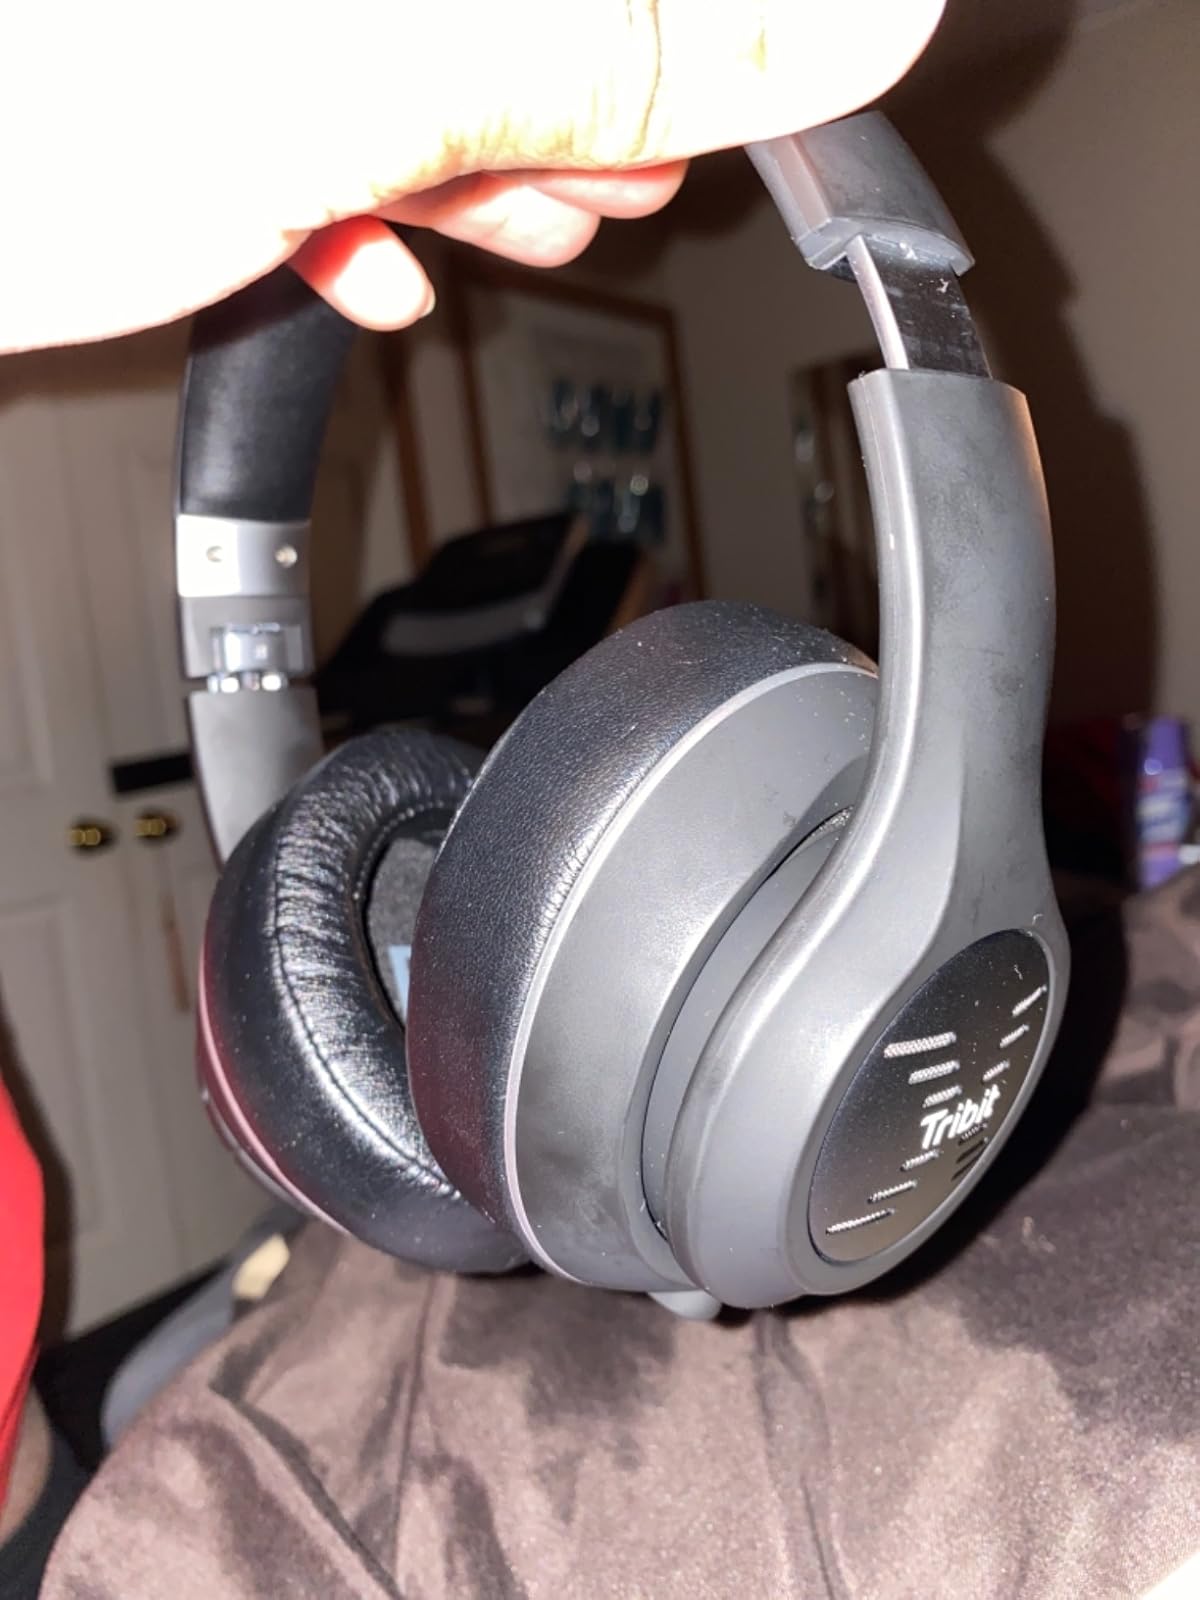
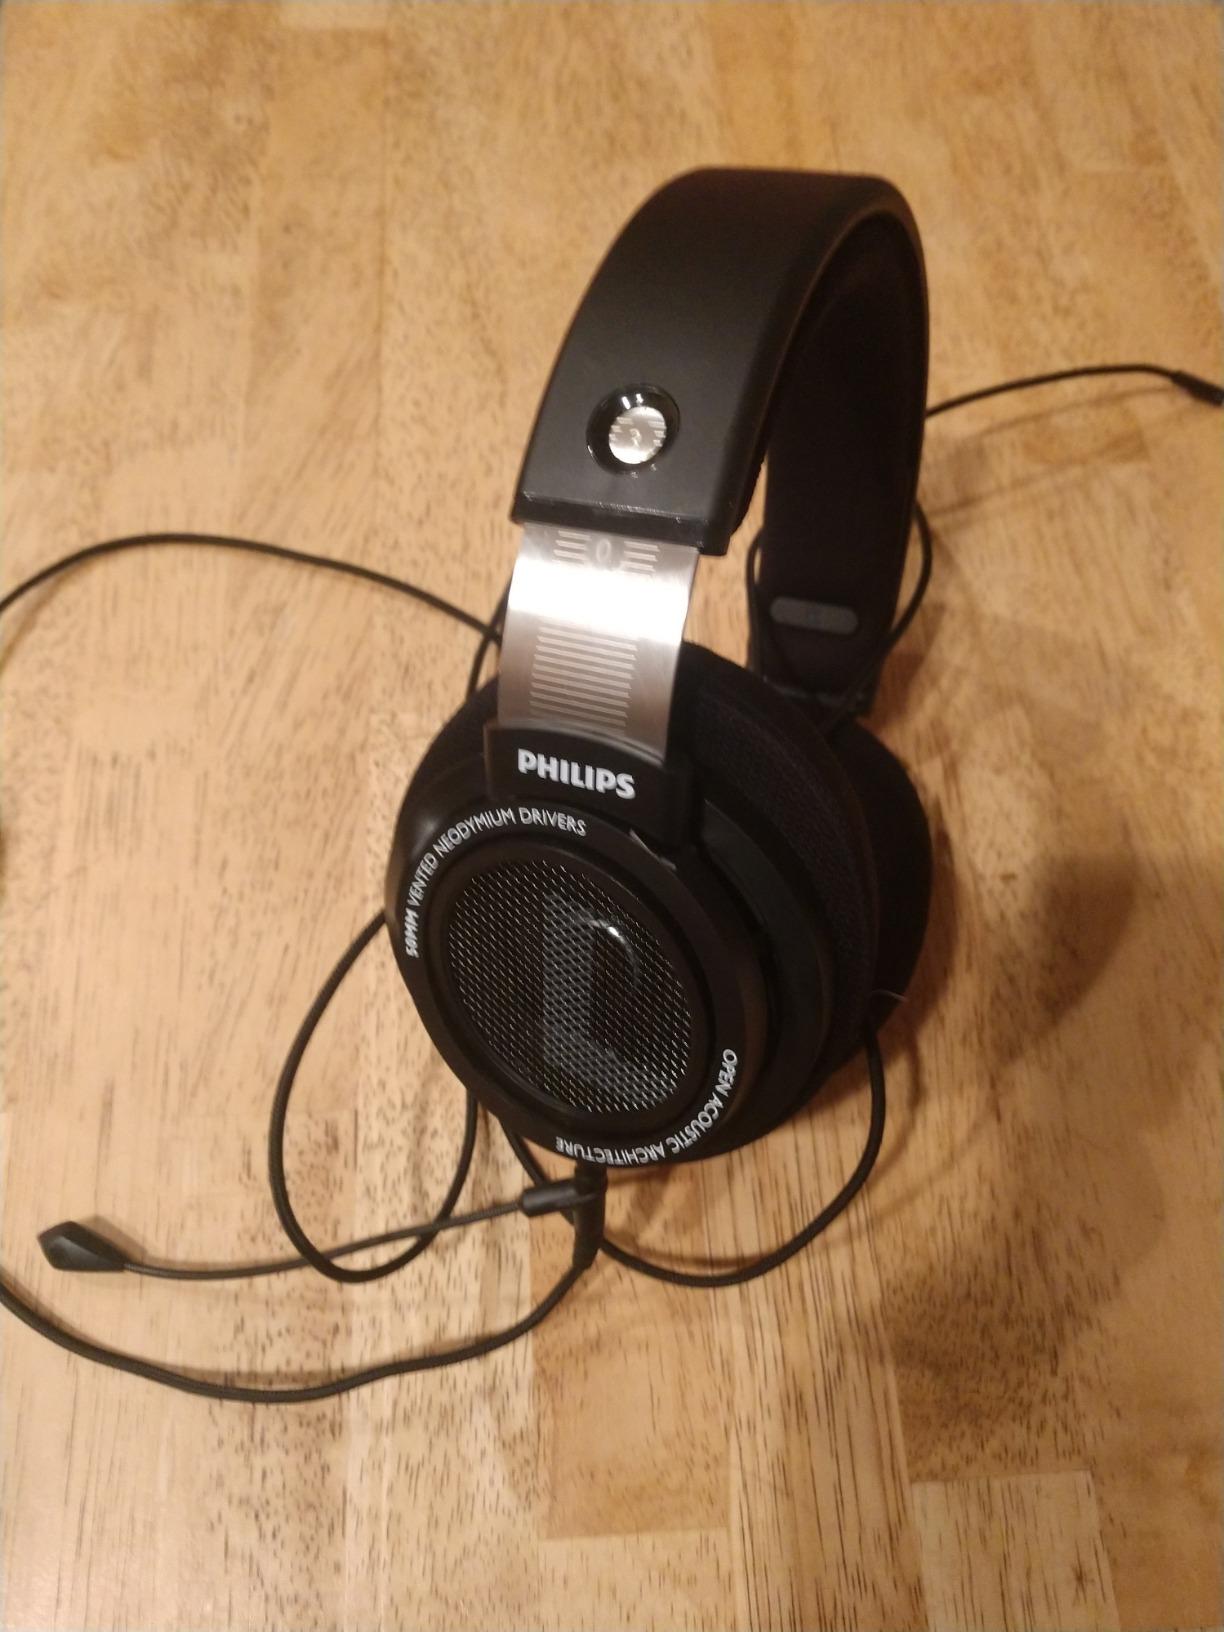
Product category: headphones
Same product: no